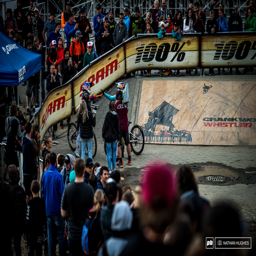
high five on another fine day of being the fastest ladies in the world .